Answer in natural language. Which object is closer to the camera taking this photo, gray colour chair  shape square (highlighted by a blue box) or sandal color derssing table (highlighted by a green box)? Choose between the following options: gray colour chair  shape square (highlighted by a blue box) or sandal color derssing table (highlighted by a green box)
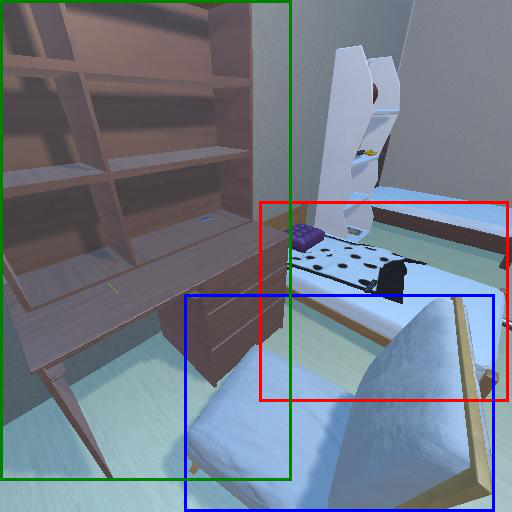
<answer>gray colour chair  shape square (highlighted by a blue box)</answer>